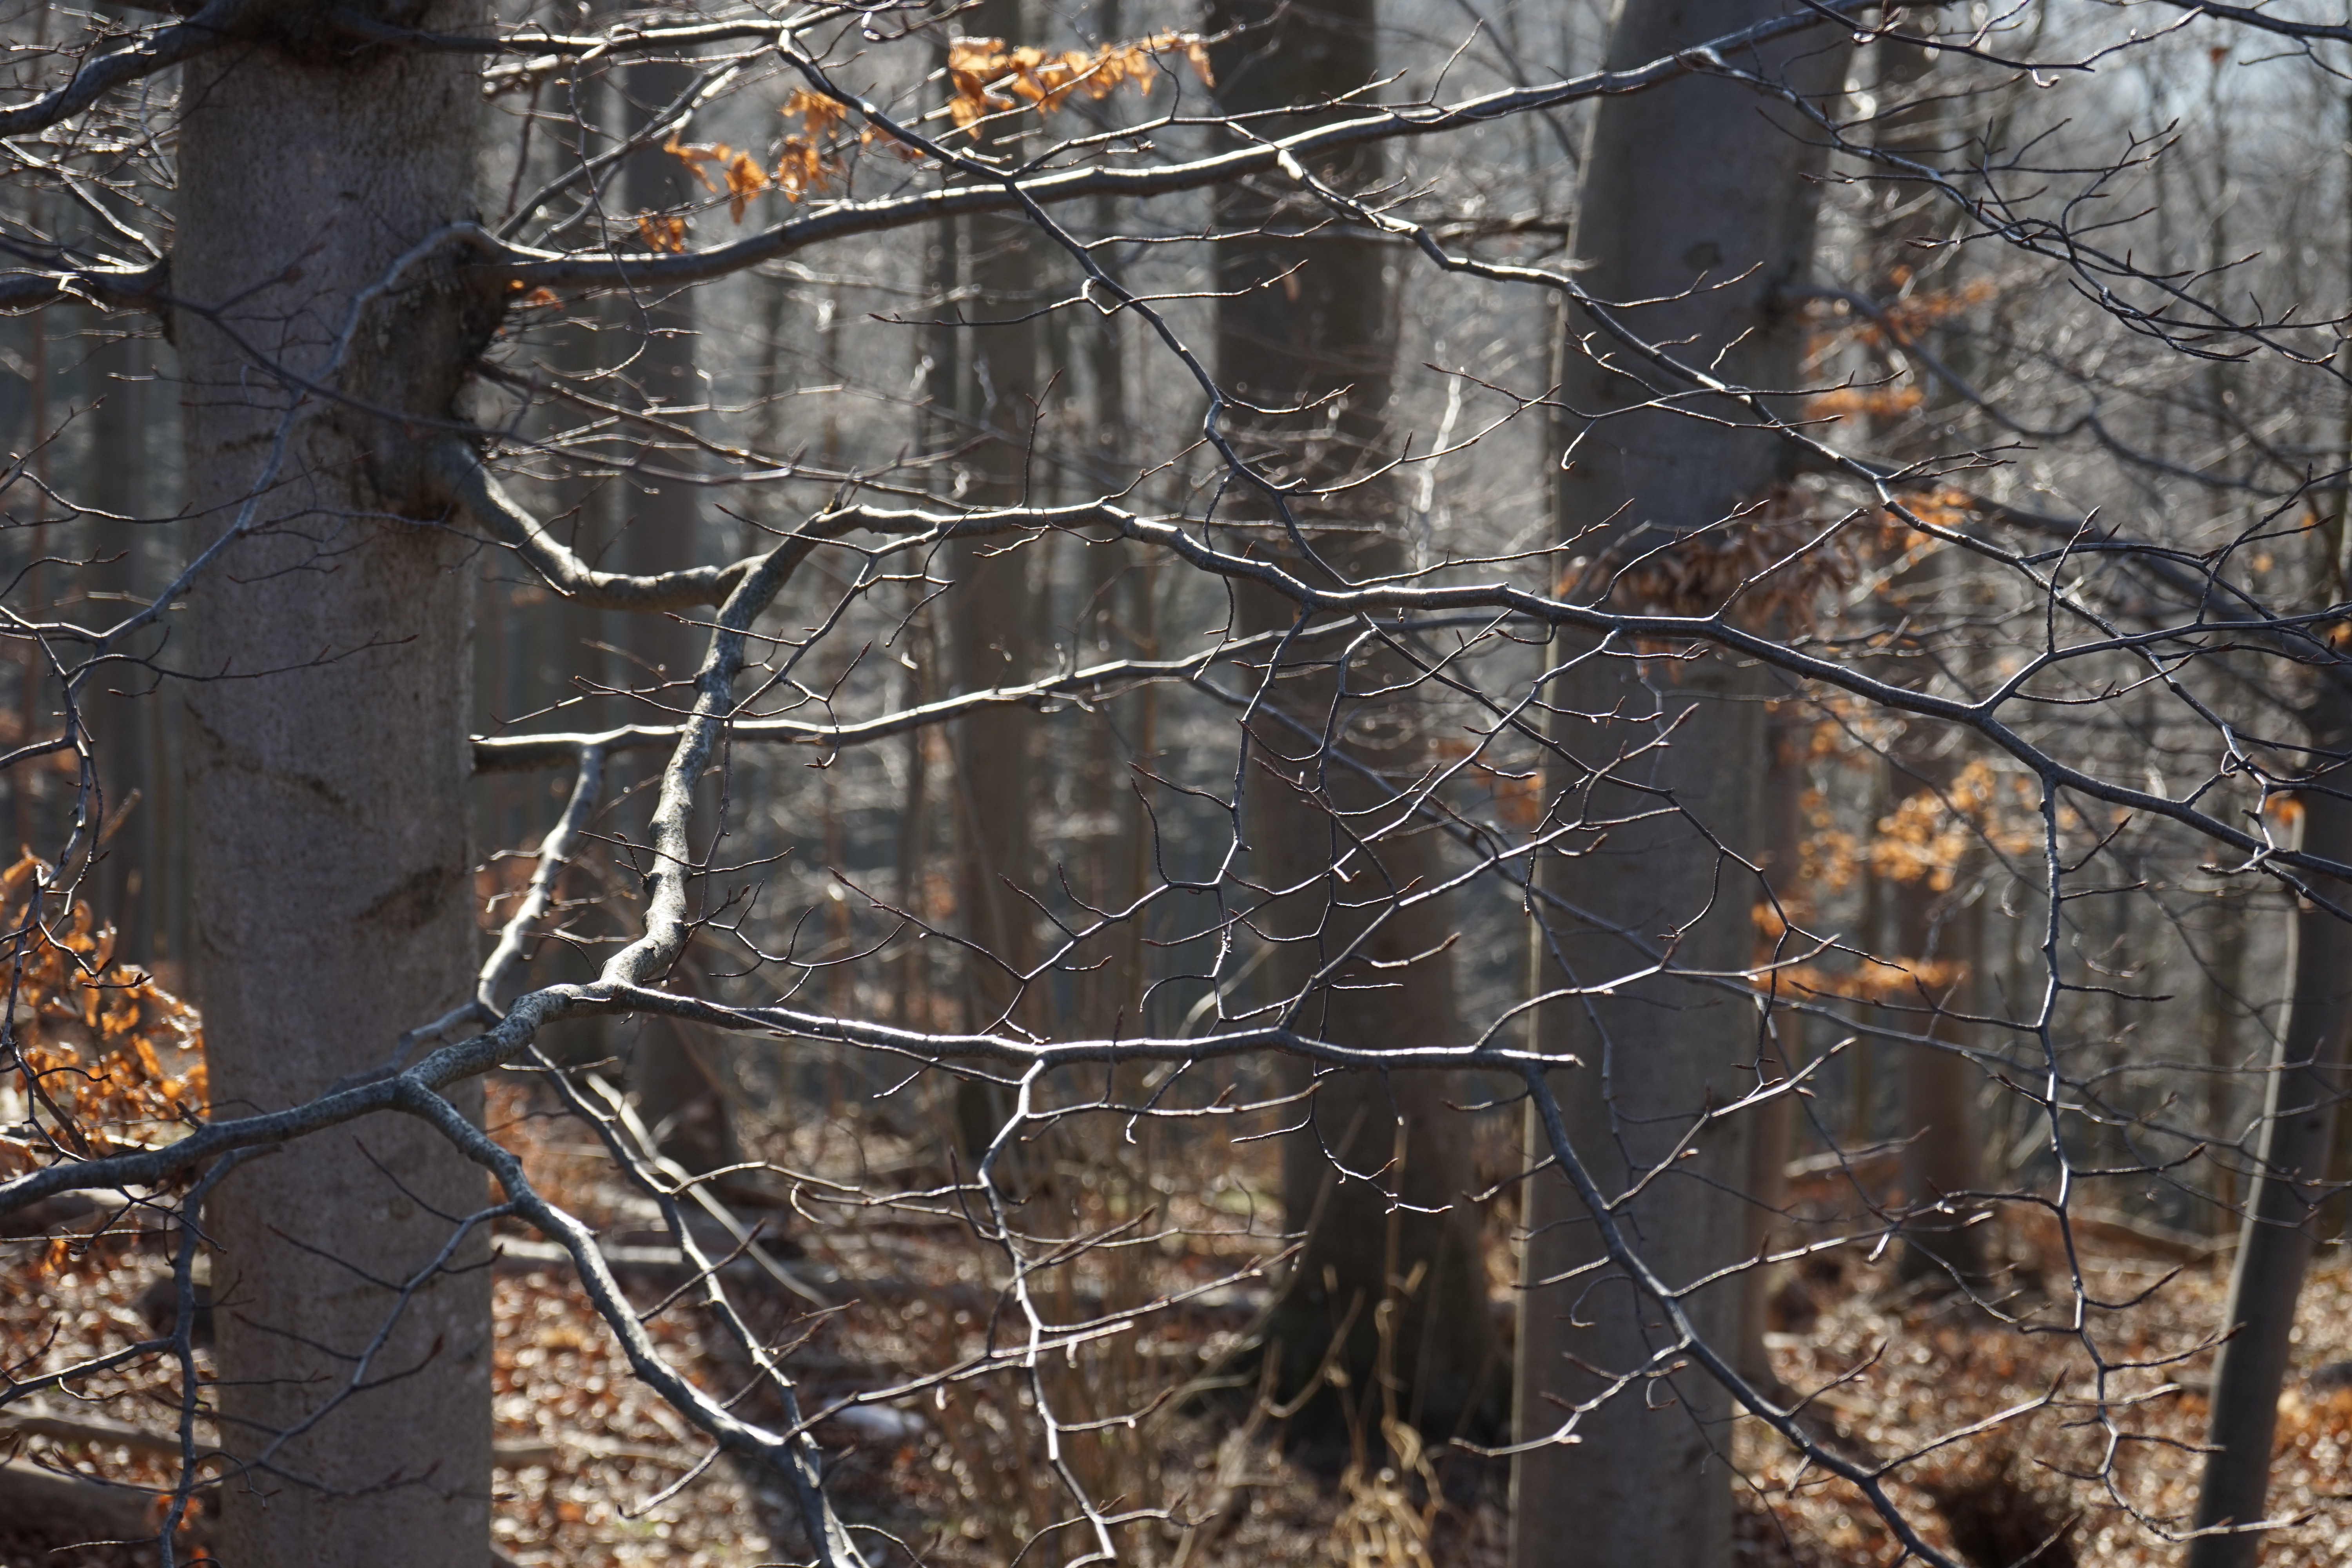
tree, forest, branch, snow, winter, autumn, season, trees, aesthetic, branches, tree trunks, beech, beech wood